Demographics of Bermuda

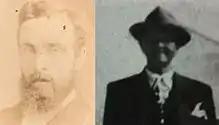
Oliver Constantine Lambert and Osmond Charles Fanshaw Talbot, forebears of the Talbot Brothers. All the six members of the band (in its final line-up) were grandsons of Lambert, via two of his daughters. Five were the sons of Talbot.

Nine percent of the population reported belonging to more than one race in 2016, up from 8% in 2010. The black and white category was the most common, representing 39% of the number reporting multi-racial groups and 4% of the total population of Bermuda. The proportion of 'black and other' increased from 2% to 3% of the total population, making up 35% of the people identifying as mixed race. The remainder were of 'white and other' mixed descent, and remained unchanged at 2% of the total population. The changing racial composition of Bermuda's population is consequence of immigration and an increase of interracial marriage.